Islamic world contributions to Medieval Europe

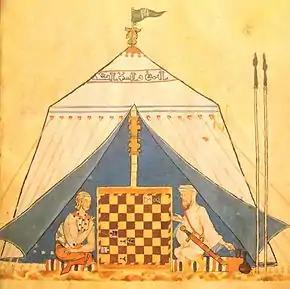
A Christian and a Muslim playing chess, illustration from the "Book of Games" of Alfonso X (c. 1285).

During the High Middle Ages, the Islamic world was an important contributor to the global cultural scene, innovating and supplying information and ideas to Europe, via Al-Andalus, Sicily and the Crusader kingdoms in the Levant. These included Latin translations of the Greek Classics and of Arabic texts in astronomy, mathematics, science, and medicine. Translation of Arabic philosophical texts into Latin "led to the transformation of almost all philosophical disciplines in the medieval Latin world", with a particularly strong influence of Muslim philosophers being felt in natural philosophy, psychology and metaphysics. Other contributions included technological and scientific innovations via the Silk Road, including Chinese inventions such as paper, compass and gunpowder.